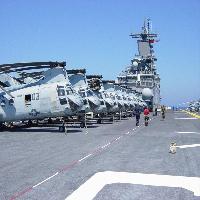
Weather: sun or clear